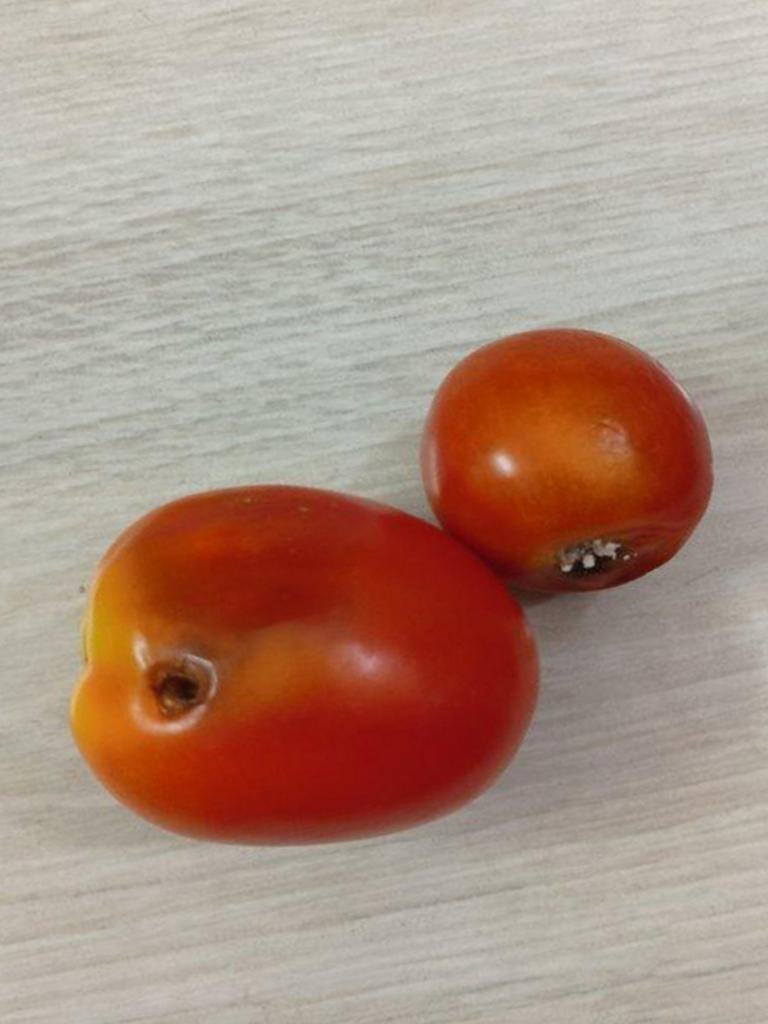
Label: Rotten